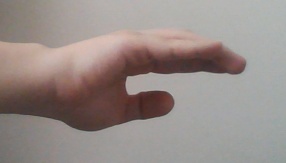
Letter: jeem